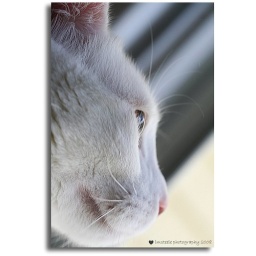
She was sitting in front of the window wishing she could get that bird that was flying around.